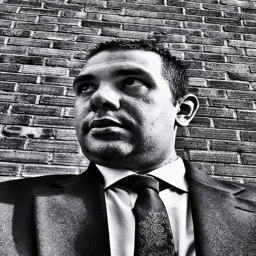
an up close photo of a mans face in black and white
A man standing in front of a brick wall looking away.
A man in a dark suit jacket and tie standing against a brick wall.
a close up of a person wearing a suit and tie
A man wearing a neck tie and a jacket.